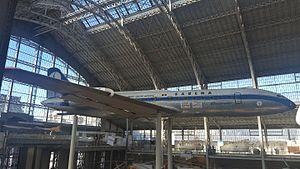
aérienne Sabena dans le Musée royal de l'armée et de l'histoire militaire, Wiki Loves Art, Bruxelles, Belgique
La Sud-Aviation SE 210 Caravelle est un avion de ligne biréacteur, destiné aux itinéraires court et moyen-courriers, produit entre 1958 et 1973 par la société française Sud-Aviation qui devient Aérospatiale en 1970. Premier biréacteur civil au monde produit en série, il présente la caractéristique, innovante pour l'époque, d'avoir les moteurs placés à l'arrière du fuselage et non dans les ailes comme pour le Comet, ou dans des nacelles subalaires comme c'est le cas pour le 707 de Boeing. Conçue pour remplacer les avions à moteurs à pistons tels que le Douglas DC-6, la Caravelle peut emporter, selon les versions, de 80 à plus de 130 passagers sur une distance maximale comprise entre 1 650 et 3 400 km.